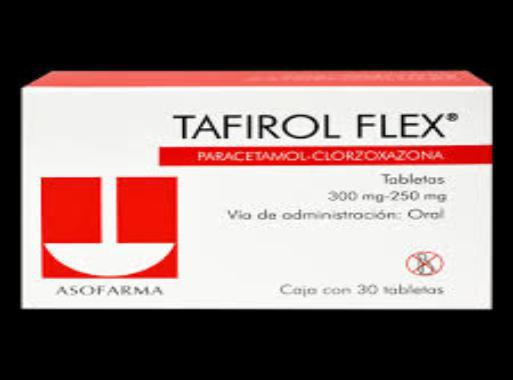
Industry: Medical